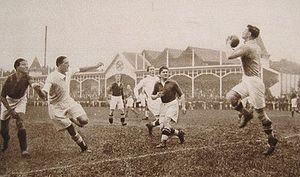
Photo du match opposant l'fr:Olympique lillois (football) à l'l'fr:Olympique de Marseille au fr:Stade Henri-Jooris le 11 septembre 1932
Robert Défossé, né le 19 juin 1909 à Liévin et mort le 30 août 1973 à Lille, est un footballeur international français évoluant au poste de gardien de but. Comptant 9 sélections avec l'équipe de France, il fût notamment sélectionné pour la Coupe du monde 1934 en Italie.
Georges Beaucourt, né le 15 avril 1912 à Roubaix et décédé le 27 février 2002 à Douai, est un footballeur international français, reconverti entraîneur, puis cadre supérieur aux Charbonnages de France. Élève en Math Sup et Maths Spe au Lycée Faidherbe de Lille, il remporte à plusieurs reprises les titres de champion de France scolaire et universitaire.Il renonce aux Grandes Ecoles pour signer son contrat professionnel à l'Olympique Lillois au cours de l'été 1932, et ainsi remporter en mai 1933, à 21 ans et capitaine, le premier titre de champion de France professionnel. Il a été sélectionné pour participer à la Coupe du monde 1934.
La section football de l'Olympique lillois est un ancien club de football français créé en 1902 à Lille, fondu en 1944 au sein du Lille OSC.
Joseph Alcazar, de son vrai nom Joseph Americo Garcia, né le 15 juin 1911 à Oran et mort le 4 avril 1979 à Marseille, est un footballeur espagnol naturalisé français. Il est l'un des joueurs français à disputer la Coupe du monde 1934.